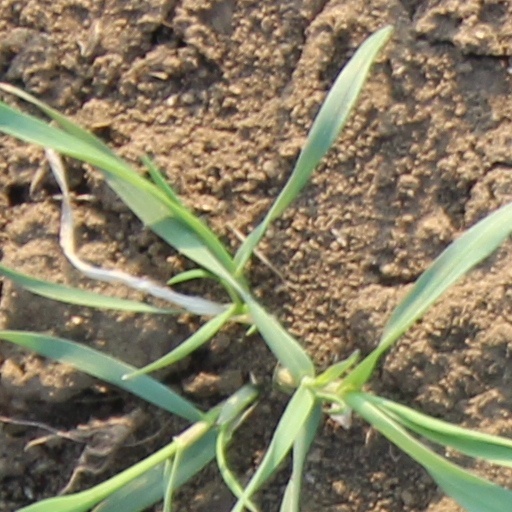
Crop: wheat